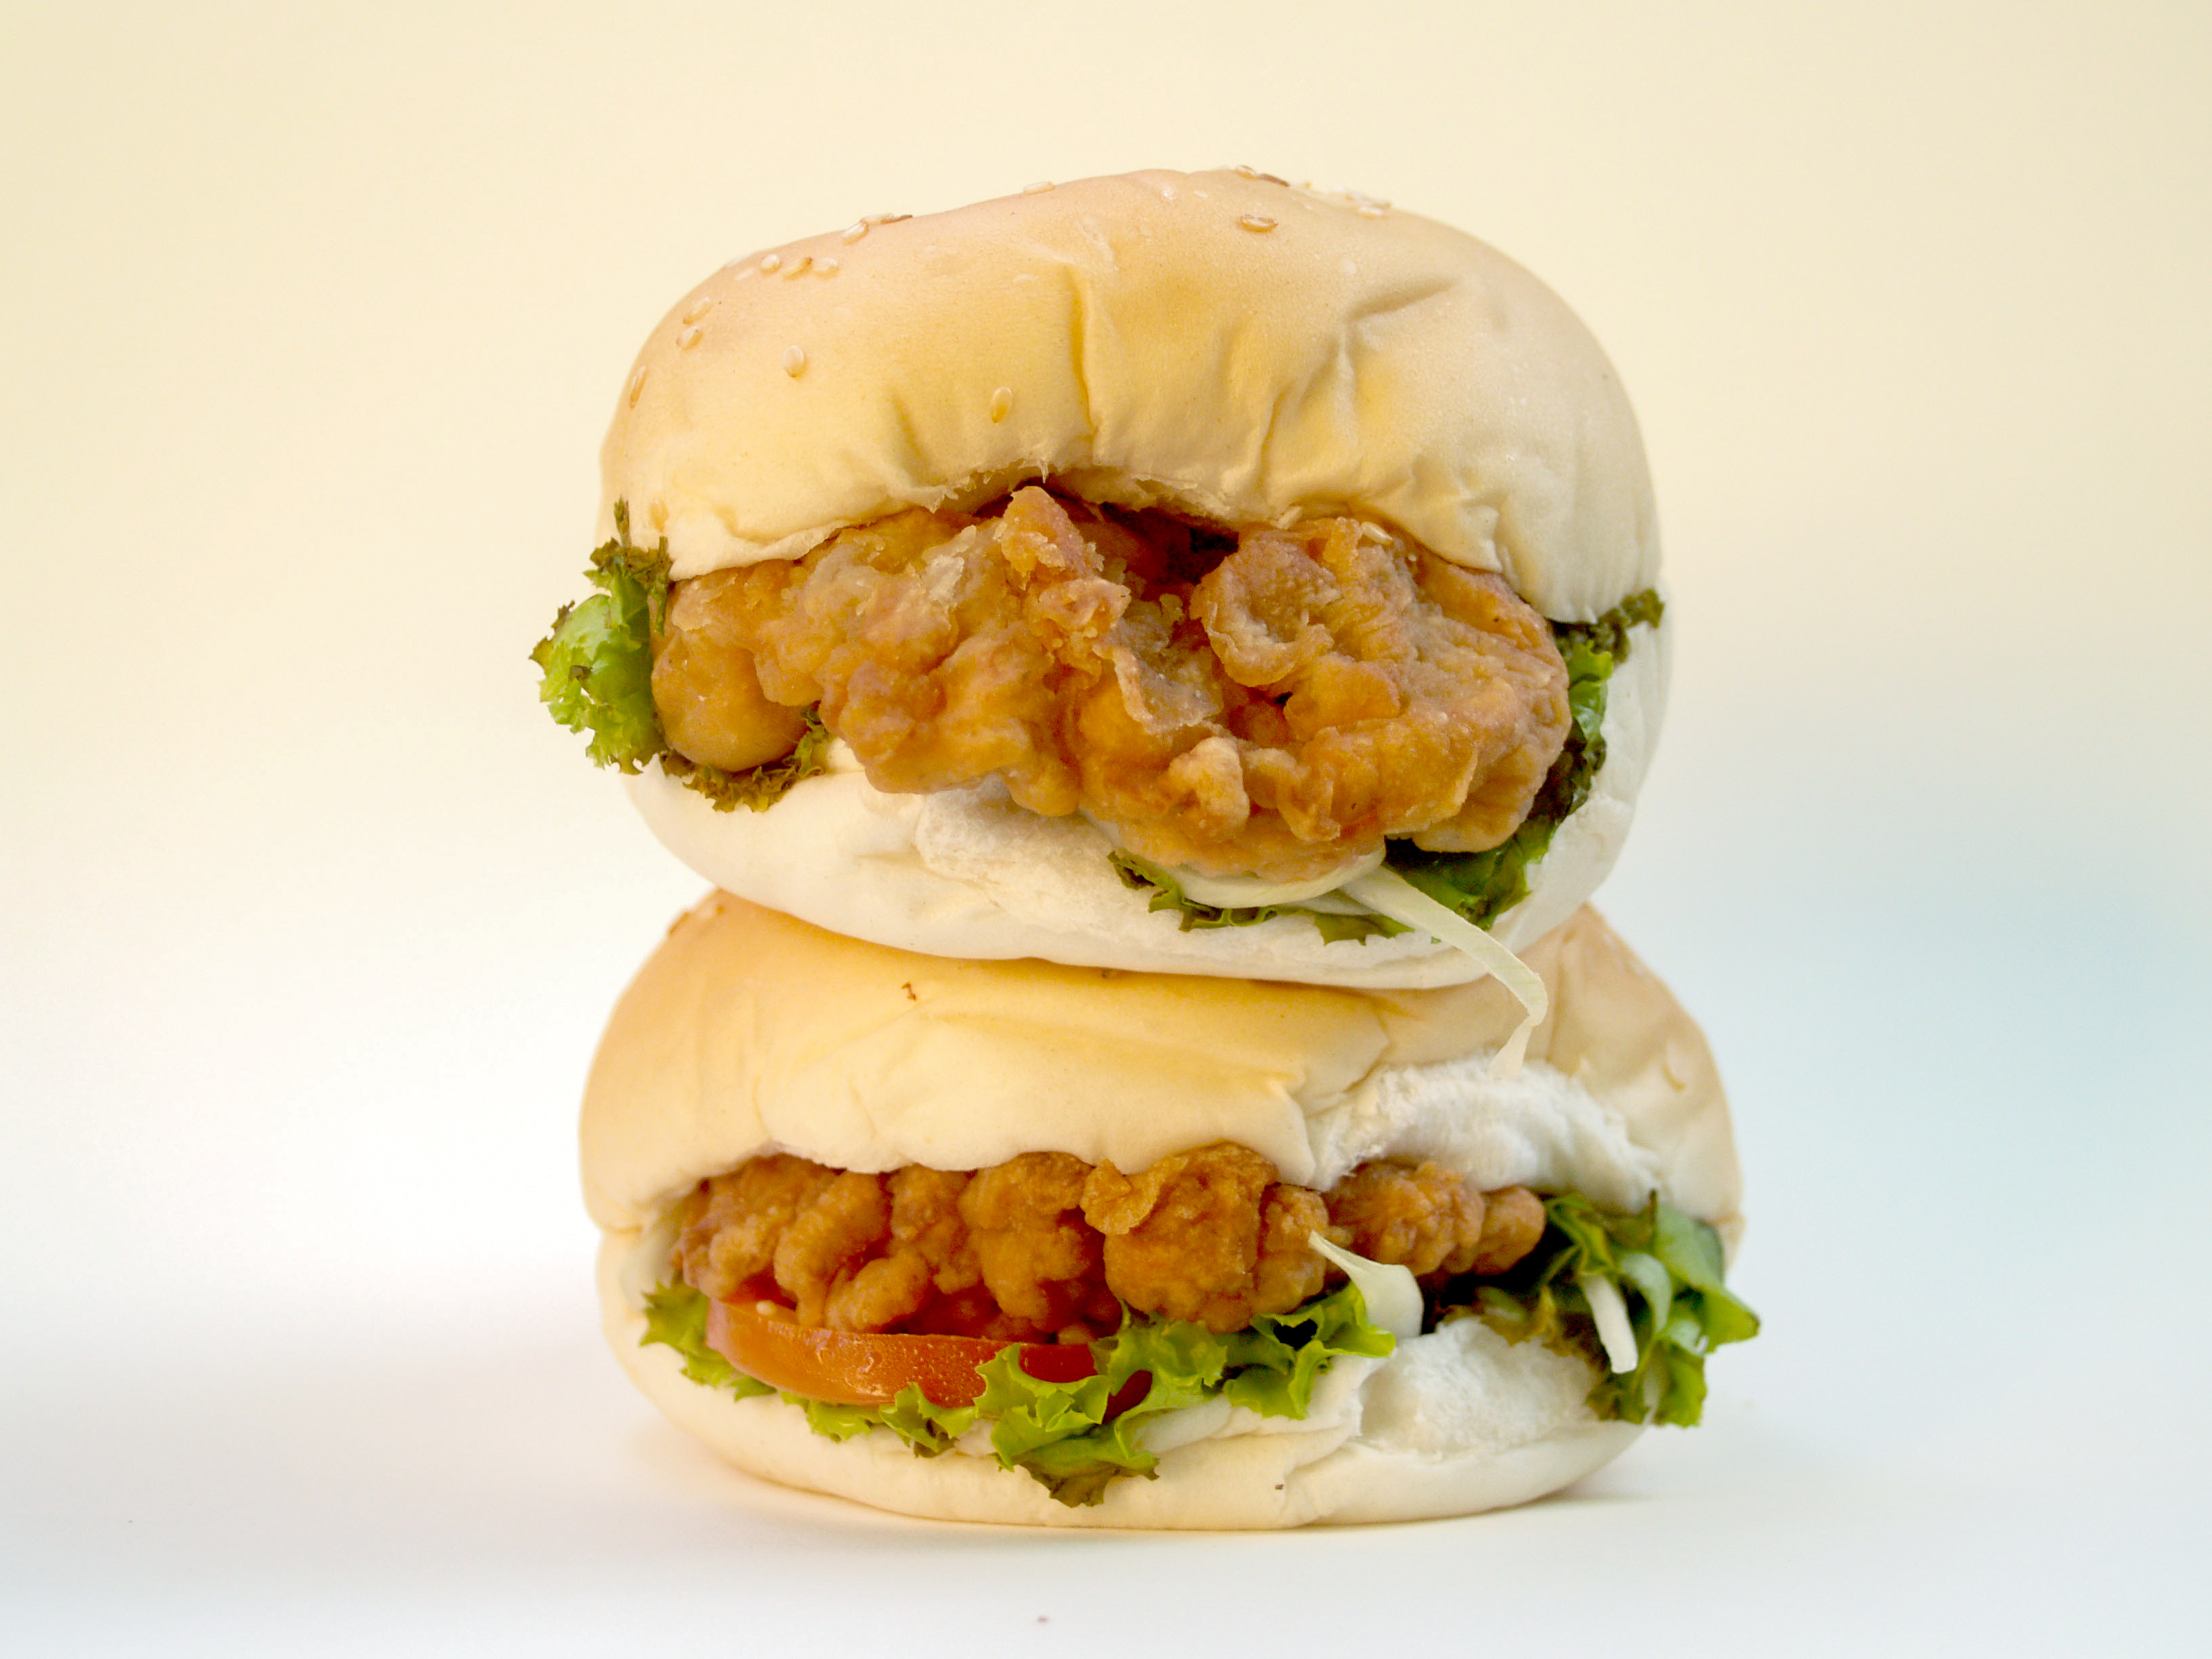
meat, food, fast, tasty, snack, burger, meal, beef, background, hamburger, bread, bun, sandwich, fresh, sesame, tomato, cheese, delicious, cheeseburger, lettuce, american, lunch, onion, cuisine, salad, eating, vegetable, unhealthy, gourmet, dinner, dish, fast food, breakfast sandwich, finger food, vegetarian food, veggie burger, salmon burger, appetizer, slider, fried food, american food, junk food, buffalo burger